Alfons Karny

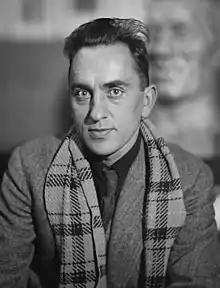

Alfons Karny (14 November 1901 – 14 August 1989) was a Polish sculptor. He created portraits and busts which included celebrities such as Albert Einstein, Ignacy Paderewski, Ernest Hemingway, also, he predominantly used bronze and granite for creating his works. Because of Warsaw Uprising, his works was destroyed in 5 years between 1939 and 1944.